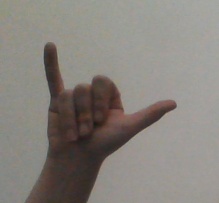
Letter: ya